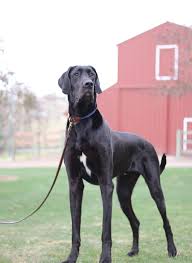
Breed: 206-n000035-Great_Dane